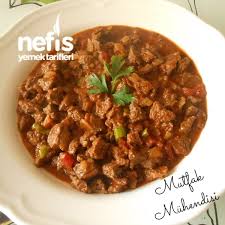
Yemek: et_sote